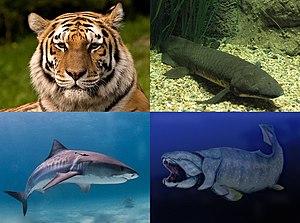
File based on
Les Gnathostomes aussi connu sous le nom de vertébrés à mâchoires, forment un infra-embranchement d'animaux vertébrés qui ont pour particularité principale de posséder cette dernière. Il s'agit du groupe le plus diversifié parmi les chordés, représentant à 99 % les vertébrés avec près de 60 000 espèces.